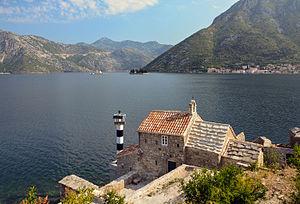
Les bouches de Kotor vues depuis la route de Lepetani, au Monténégro. Au fond à droite, le village de Perast. Au premier plan, l'église Gospe od Anđela (Notre Dame des Anges).